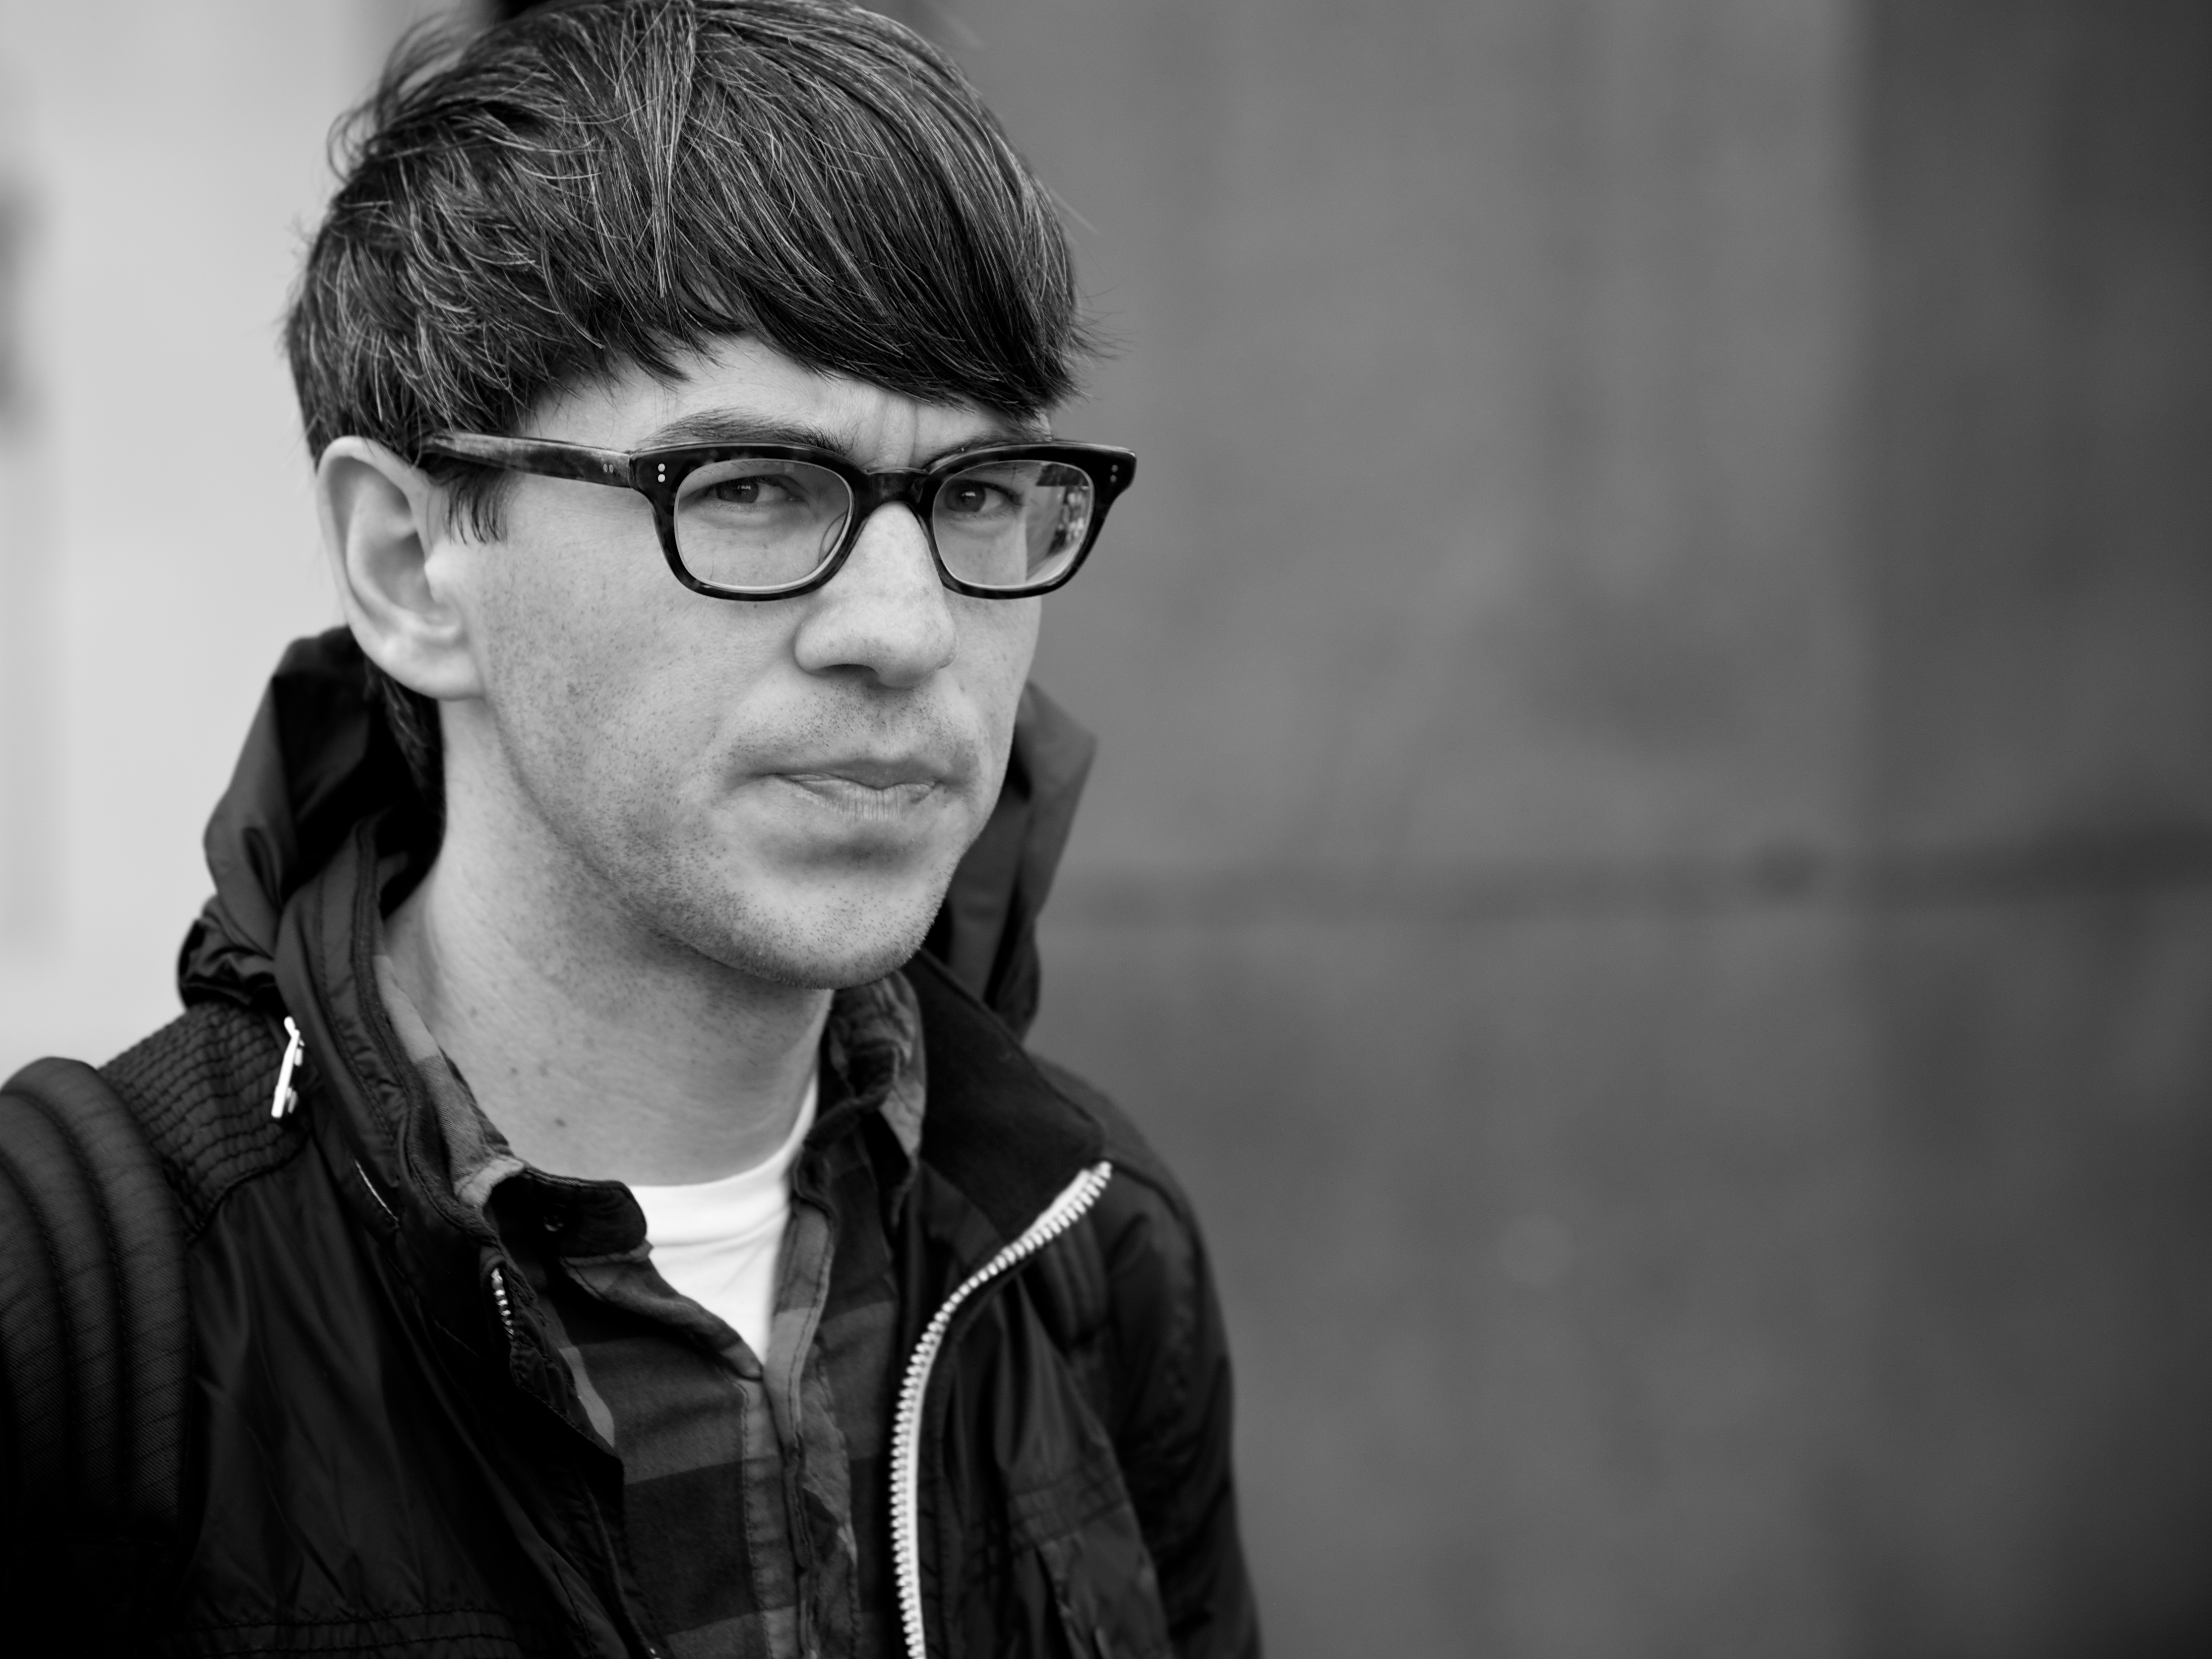
person, black and white, white, street, photography, ebook, portrait, training, black, monochrome, hairstyle, streetphotography, flickr, thomas, video, sunglasses, glasses, olympus, eyewear, omd, fuji, leica, monochrom, leuthard, hcb, thomasleuthard, streettogs, photo shoot, monochrome photography, portrait photography, vision care